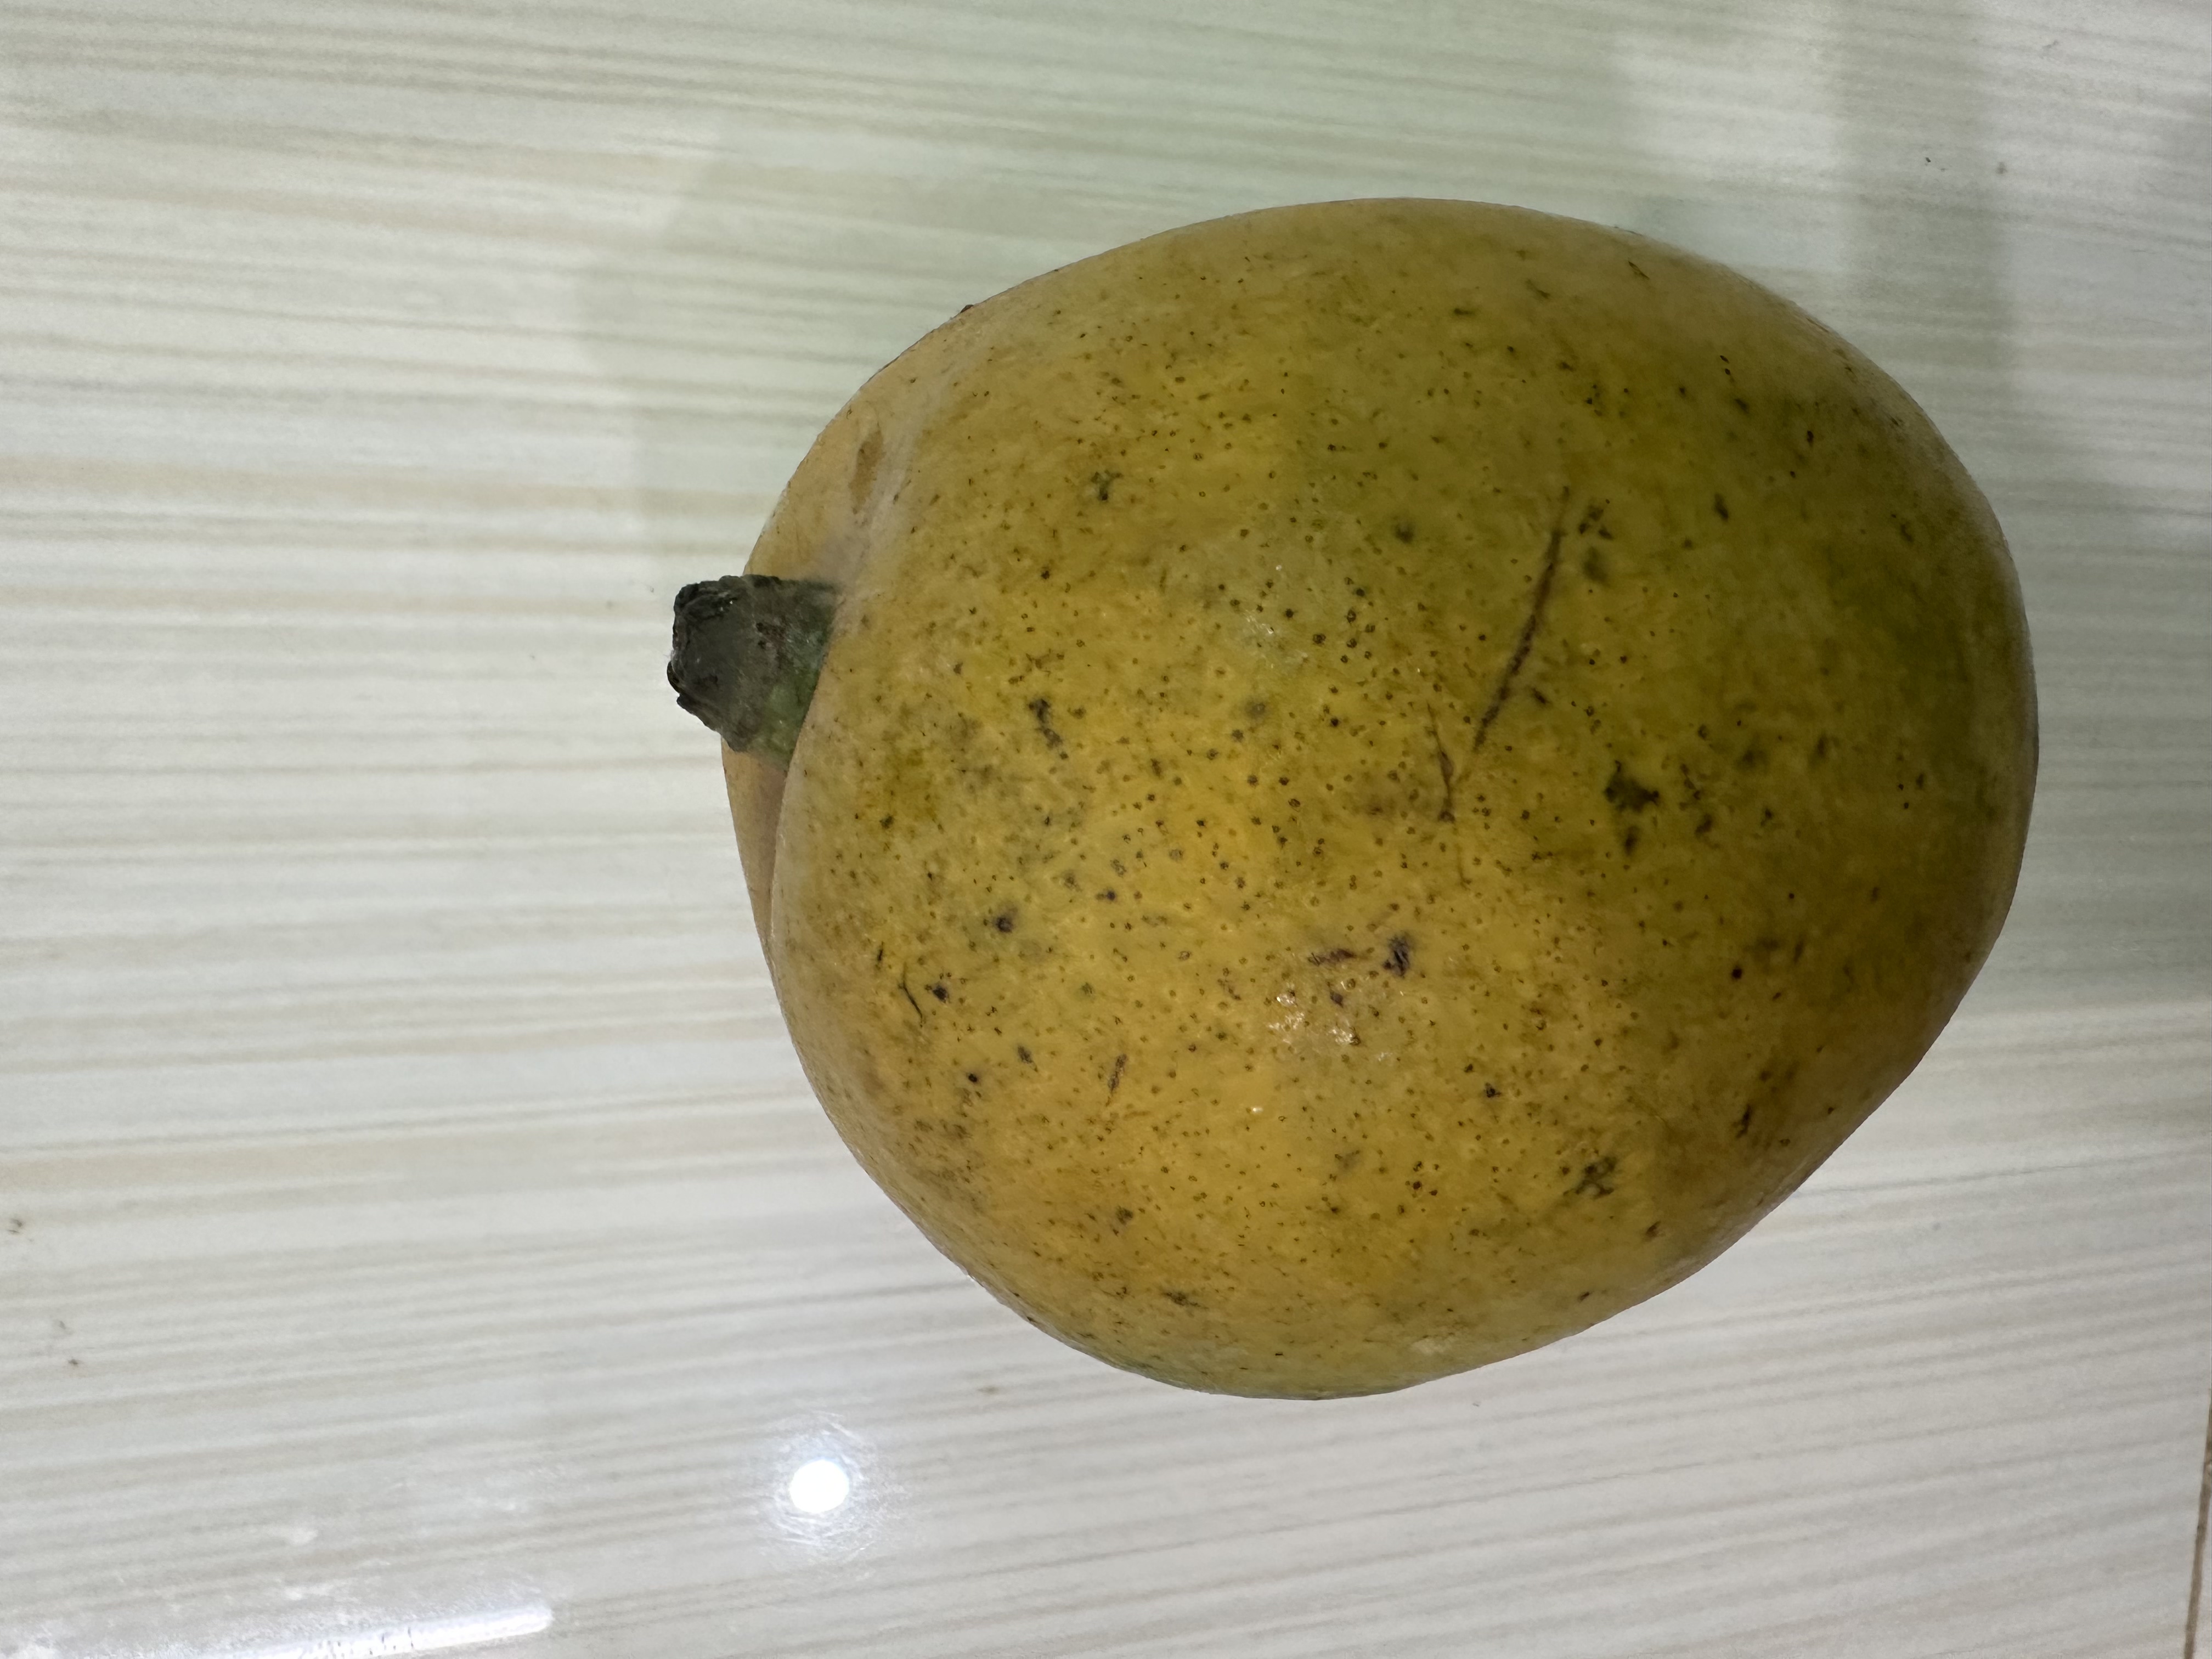
Mango variety: Nilambori